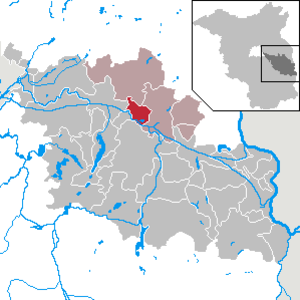
Berkenbrück est une commune d'Allemagne située dans l'arrondissement d'Oder-Spree, au Brandebourg.